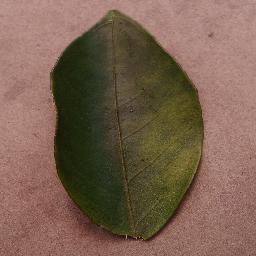
Label: Orange___Haunglongbing_(Citrus_greening)